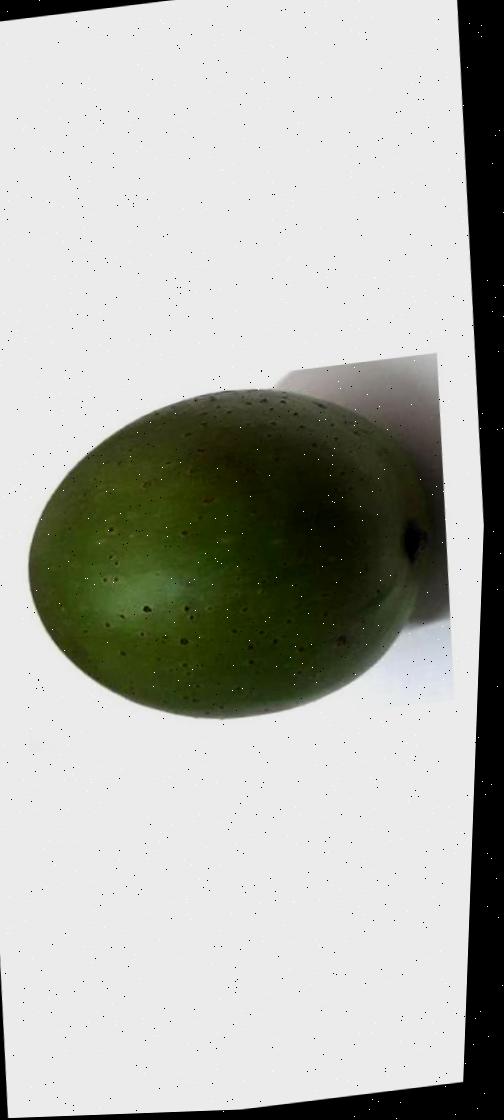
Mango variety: Ashshina Zhinuk